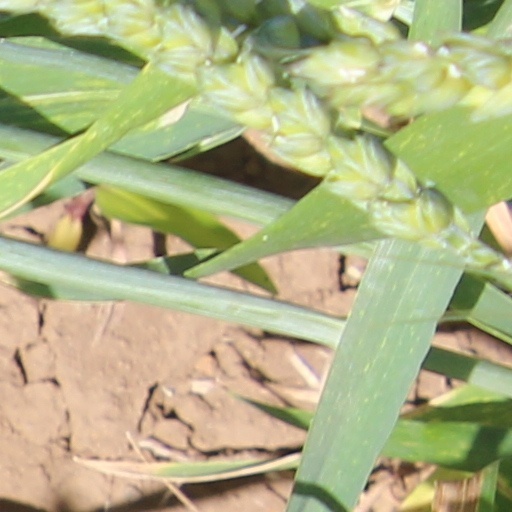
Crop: wheat